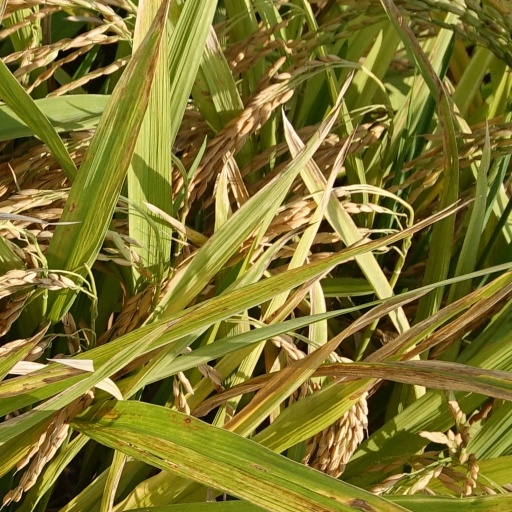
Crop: rice